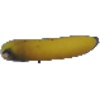
Label: Banana 1